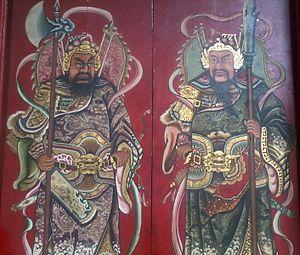
Le terme bureaucratie céleste désigne une représentation des dieux de la religion chinoise qui les inscrit dans une sorte de hiérarchie comparable à celle des fonctionnaires et officiers de l’époque impériale. Il ne s’agit pas d’un système complet, universel et standardisé qui ferait de l’ensemble des dieux un panthéon structuré, mais du fait que presque toute divinité peut être considérée comme ayant virtuellement une position hiérarchique de type mandarinal.